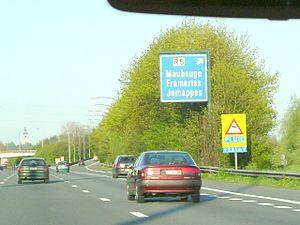
Photo de la bifurcation entre l'autoroute belge A7 et le ring de Mons.
Le ring belge R5 est la ceinture périphérique autoroutière de la ville de Mons. Il a été planifié comme complet mais il manque un tronçon entre les sorties 4 et 7, ébauché dès les années 1970, aujourd'hui retiré du projet. La majeure partie de l'infrastructure, ouest, a été réalisée au milieu des années 1980. La courte branche orientale, mise en service de 1971 à 85 entre Obourg et Havré, a pris le nom de R5a.